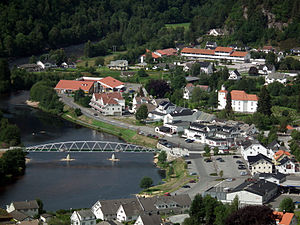
Kvinesdal
Liknes, Kvinesdal kommune 2010
Kvinesdal er en by i Agder fylke i Norge med omkring 5.500 indbyggere. 46% af dem bor i tætbebygget område. Kommunens administrationsby hedder Liknes. Her mødes de to elve Kvina og Litleåna, som løber ud i Fedafjorden.